André-Elzéard d'Arbaud de Jouques

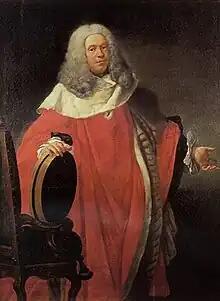

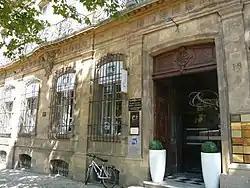
Hôtel d'Arbaud-Jouques in Aix-en-Provence

He received the hereditary marquisate of Jouques in 1702, as well as the Lordship of Gardanne.